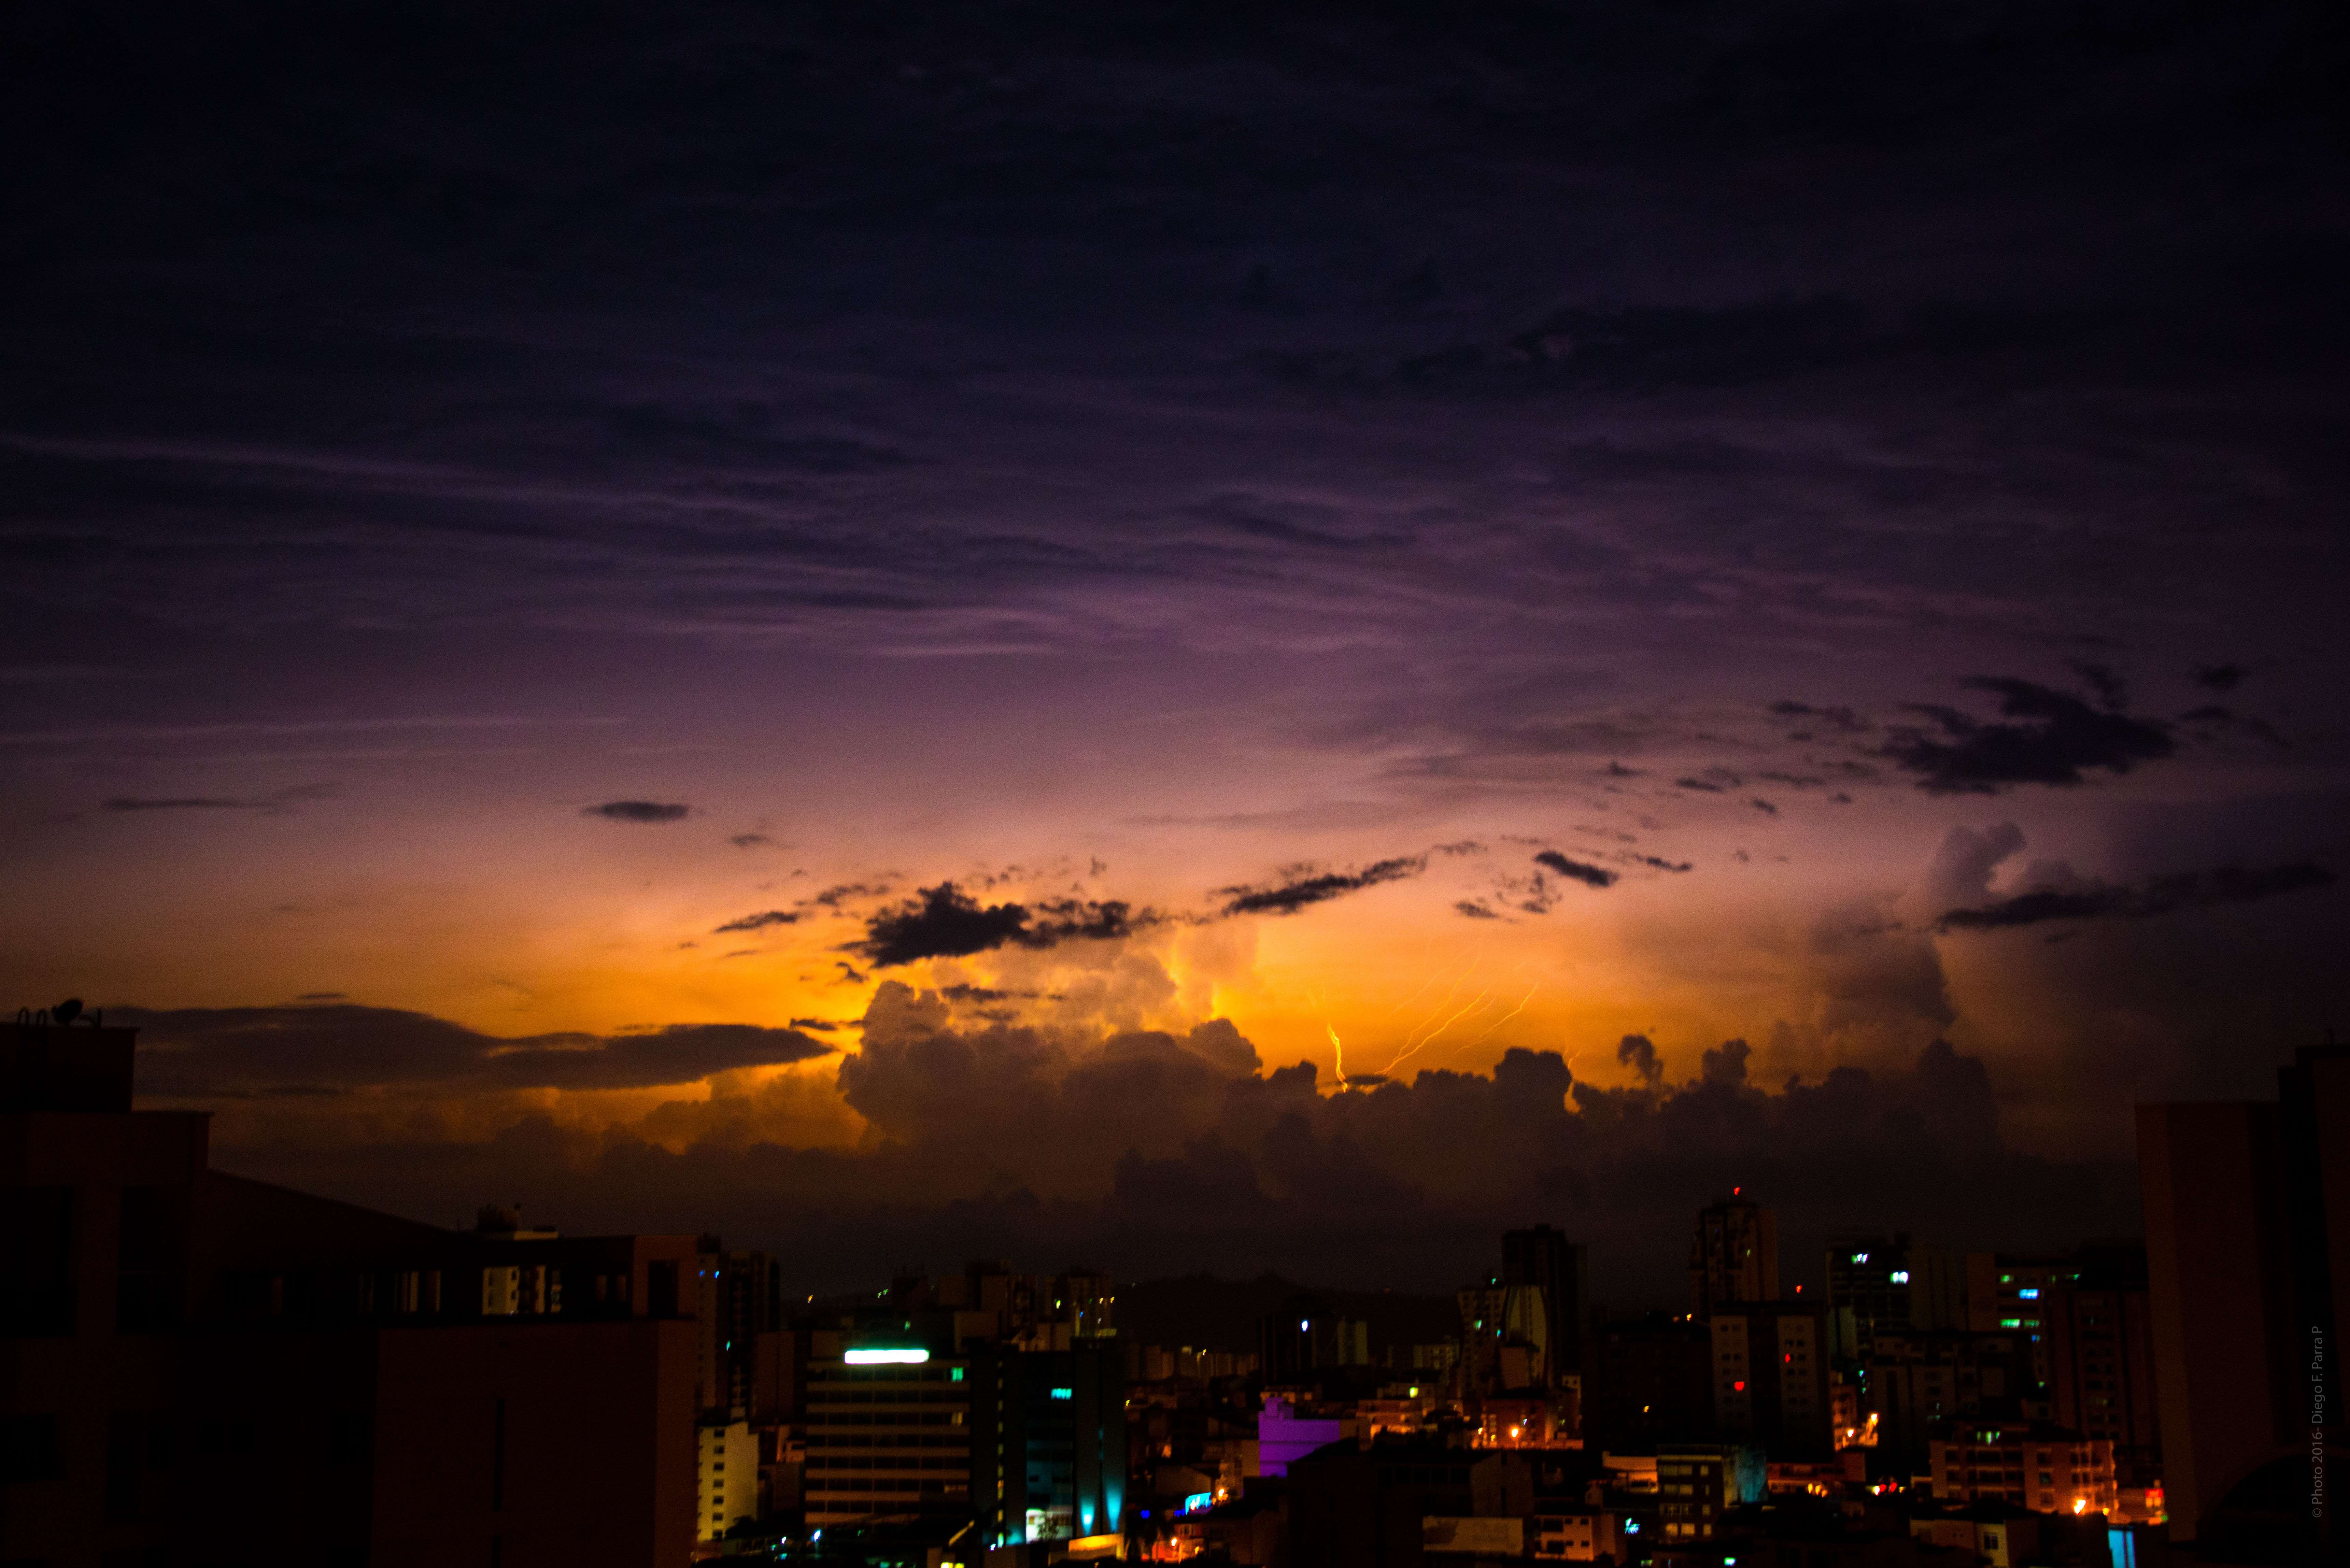
horizon, silhouette, cloud, sky, sunrise, sunset, night, morning, dawn, city, atmosphere, cityscape, dark, dusk, evening, darkness, outdoors, lights, clouds, buildings, afterglow, dark clouds